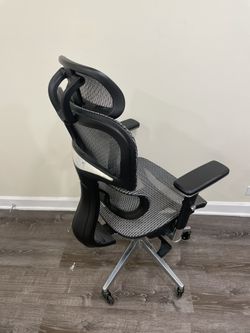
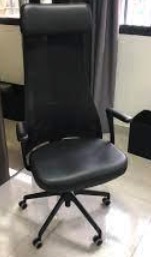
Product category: items_chair
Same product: no